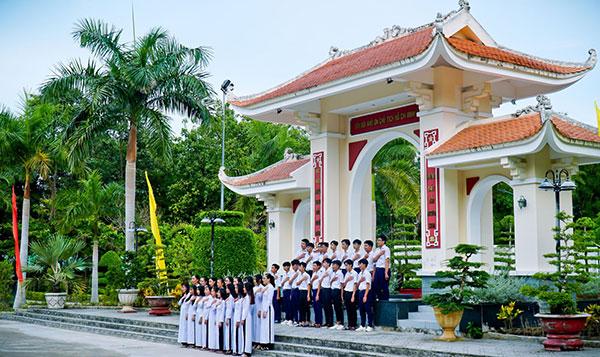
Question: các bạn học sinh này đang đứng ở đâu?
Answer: ở trước một khu di tích lịch sử